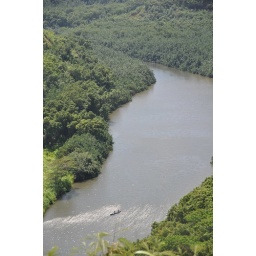
I kayaked this river through a jungle and a waterfall. LUV'd it - tree limbs and vines falling all around me.....